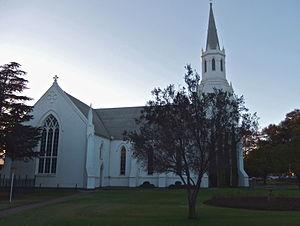
Middelburg est une ville de la province de Mpumalanga en Afrique du Sud. Située dans l'est de l'ancienne province du Transvaal, Middelburg relève administrativement de la municipalité locale de Steve Tshwete.